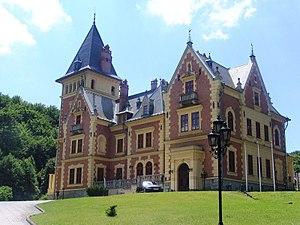
Parádsasvár est un village et une commune du comitat de Heves en Hongrie.